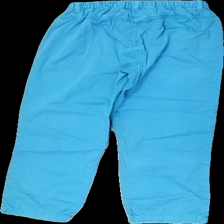
View: back
Type: Trousers
Category: Ladies
Brand: Soya/Soyaconcept
Colors: Turquoise
Material: 100% cotton
Cut: Regular
Size: S
Season: All
Price range: 50-100
Recommended usage: Export
Comment: washed out